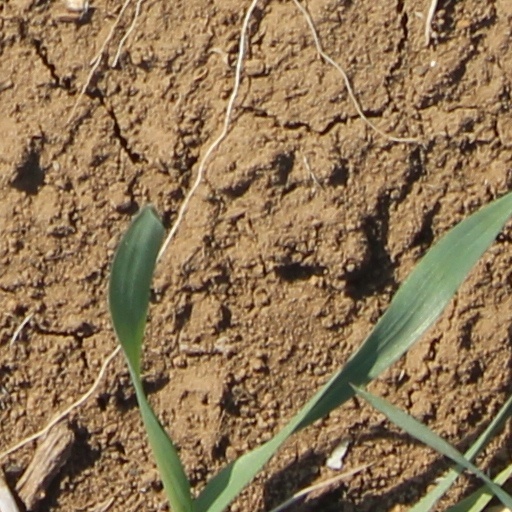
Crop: wheat